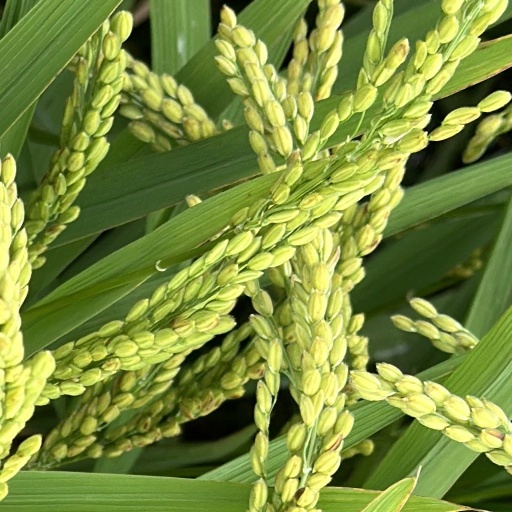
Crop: rice